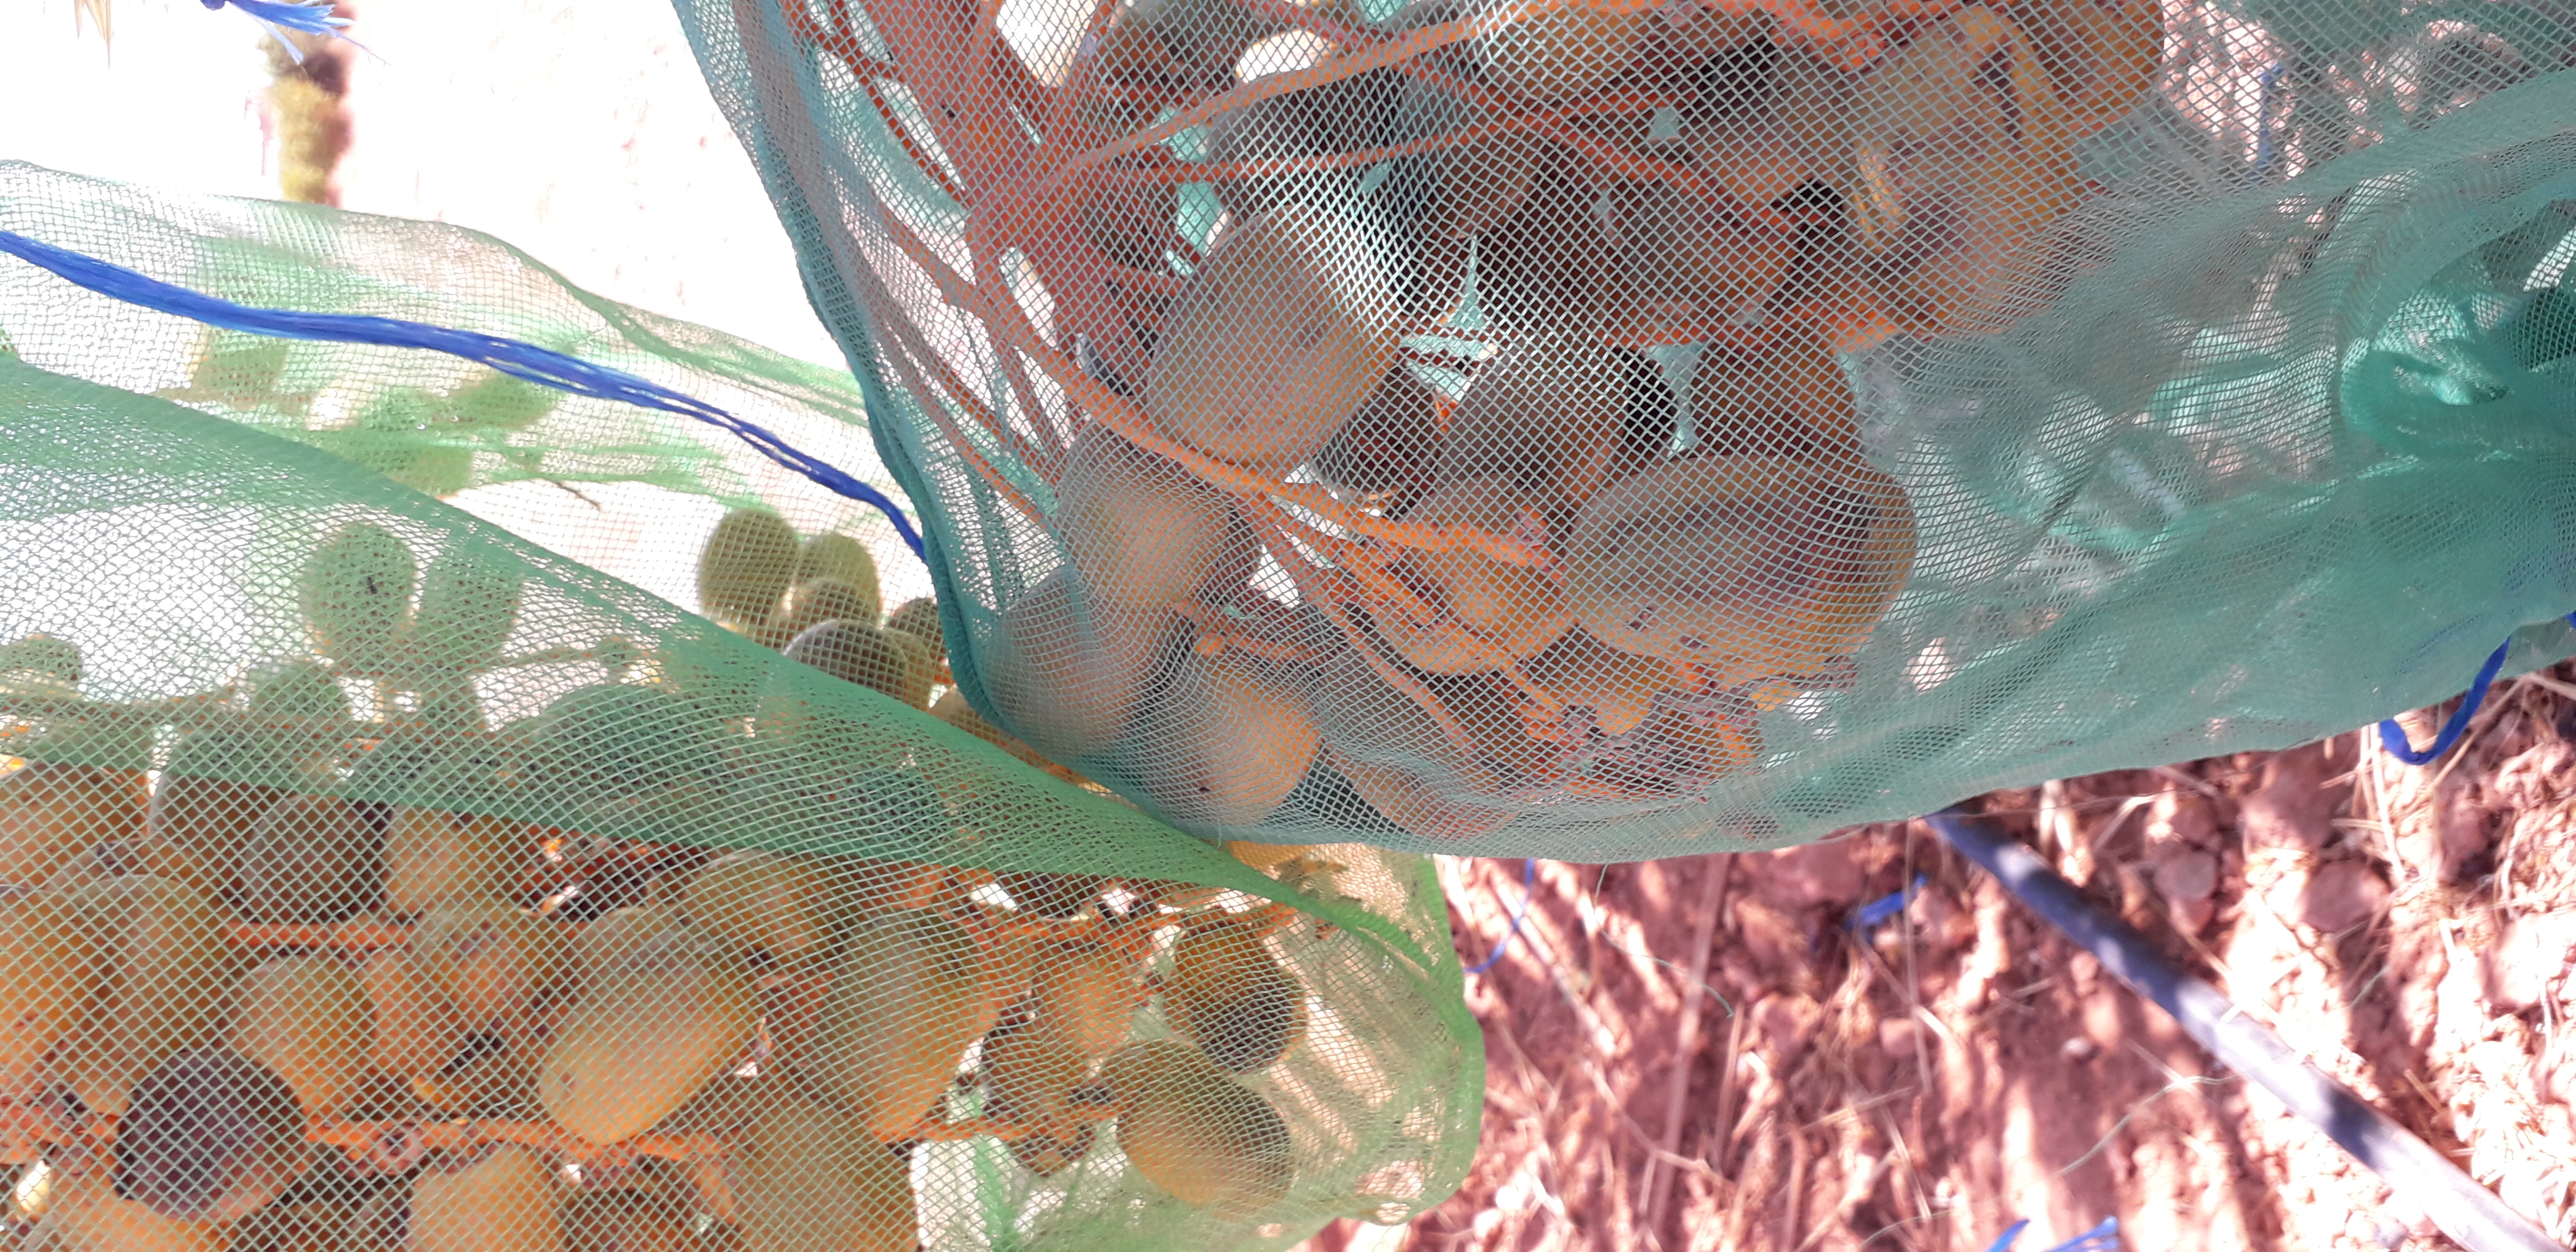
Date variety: Boufagous